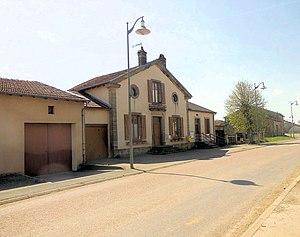
La mairie de Biécourt
Biécourt est une commune française située dans le département des Vosges, en région Grand Est.